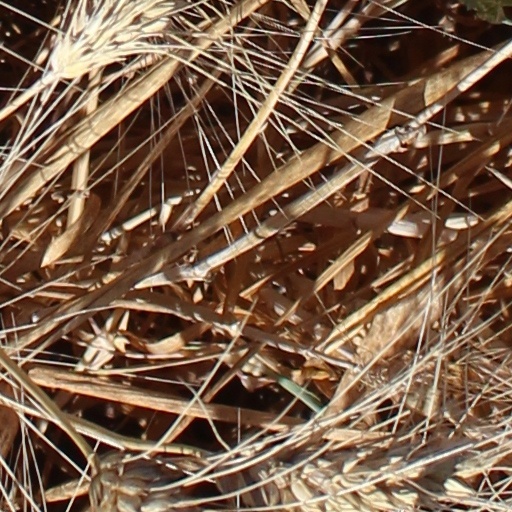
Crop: wheat